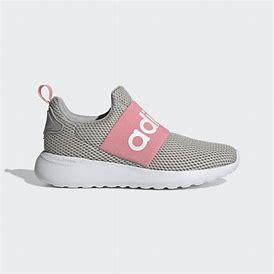
Brand: Adidas
Model: Lite Racer Adapt 4